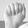
ASL letter: A